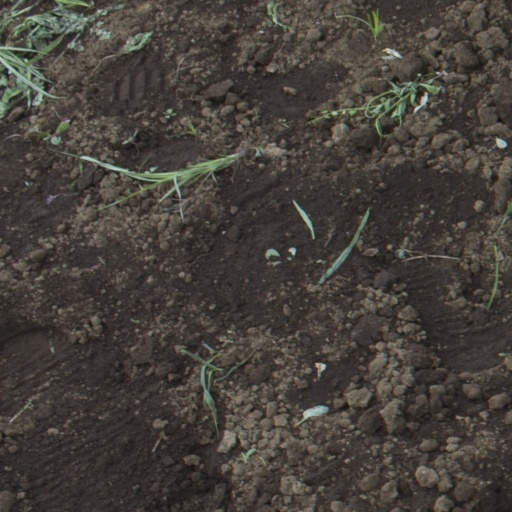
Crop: soybean